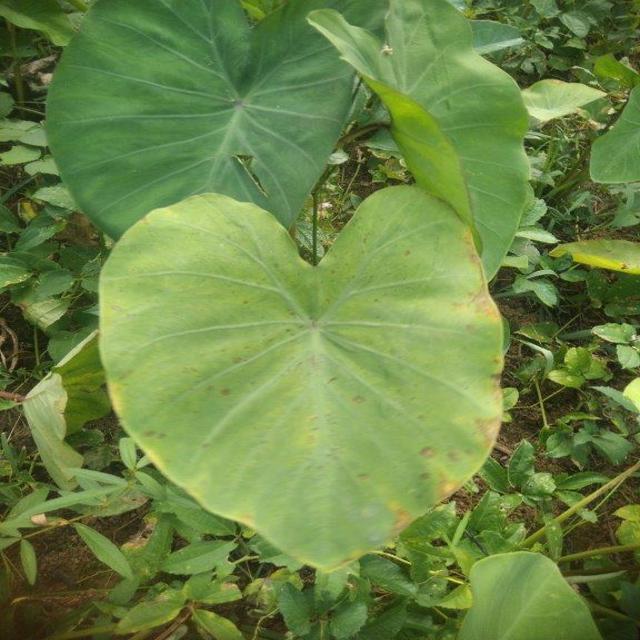
Label: Mid_Blight